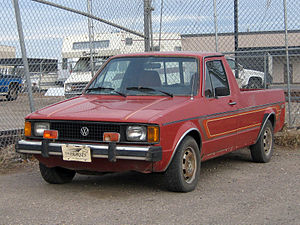
Volkswagen Caddy (14D) / Historie
Volkswagen Caddy (14D) var en varebil fra Volkswagen Erhvervsbiler bygget mellem 1979 og 1993.